Pilot 1000

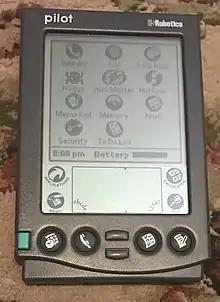
Pilot 1000

The Pilot 1000 and Pilot 5000 are the first generations of PDAs produced by Palm Computing (then a subsidiary of U.S. Robotics). It was introduced in March 1996.